7th Arkansas Cavalry Regiment

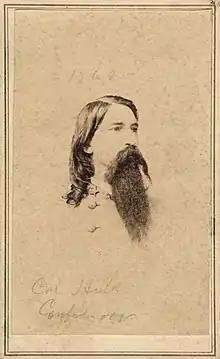
Colonel John Fry Hill commanded both the 16th Arkansas Infantry Regiment and the 7th Arkansas Cavalry Regiment

The unit served in General Cabell's Brigade, Trans-Mississippi Department, and fought in the following engagements: